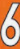
Number: 6